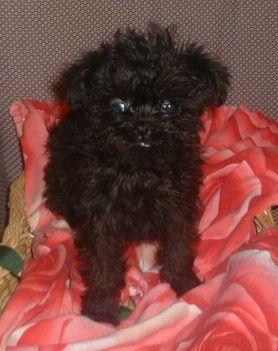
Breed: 200-n000012-affenpinscher